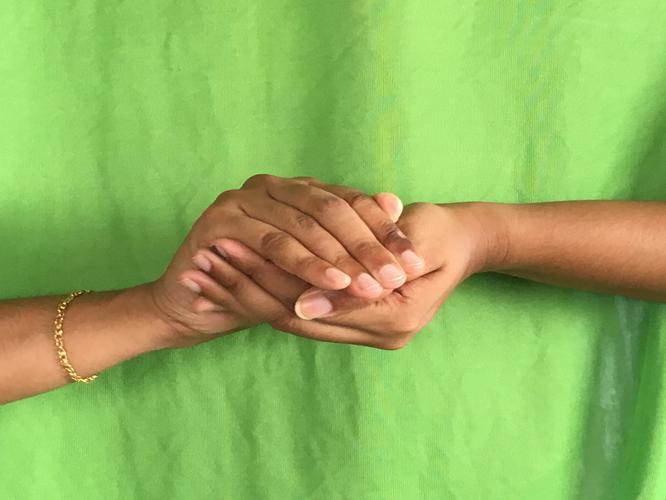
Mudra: Samputa
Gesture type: double_hand